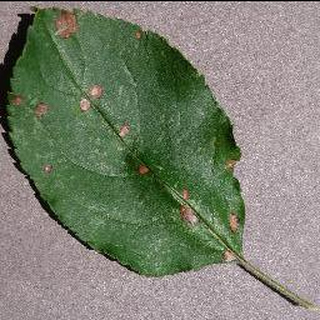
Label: apple_black_rot